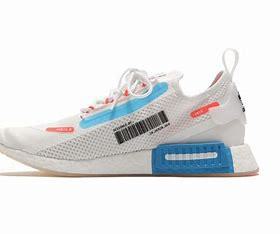
Brand: Adidas
Model: NMD_R1 Spectoo